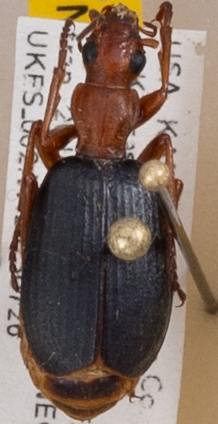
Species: Brachinus alternans
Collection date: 2023-07-26
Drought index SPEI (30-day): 0.32
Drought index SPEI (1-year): -1.058
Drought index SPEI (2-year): -0.9